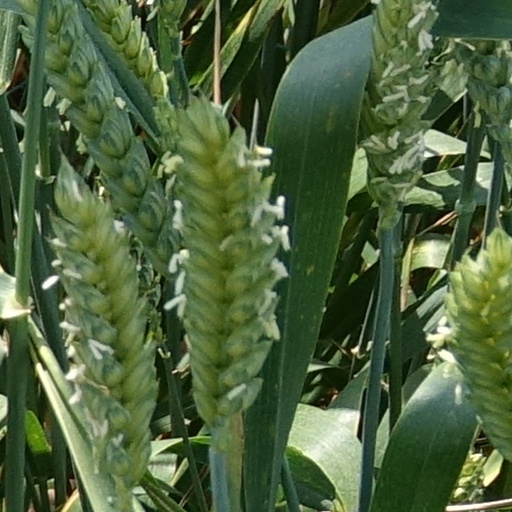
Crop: wheat